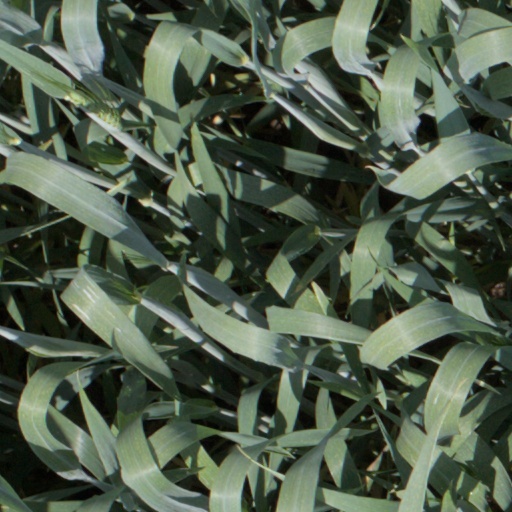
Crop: wheat